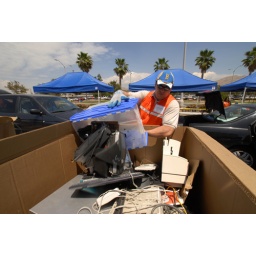
E-waste, plant sale and farmers market and mascot with globe. Photos by Carlos Puma